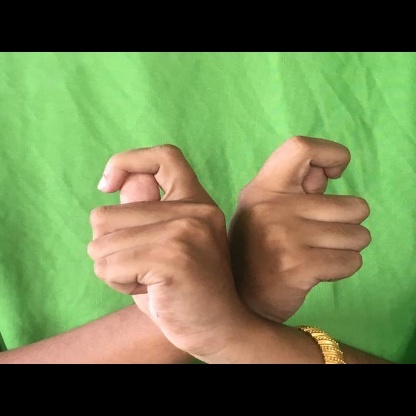
Mudra: Berunda